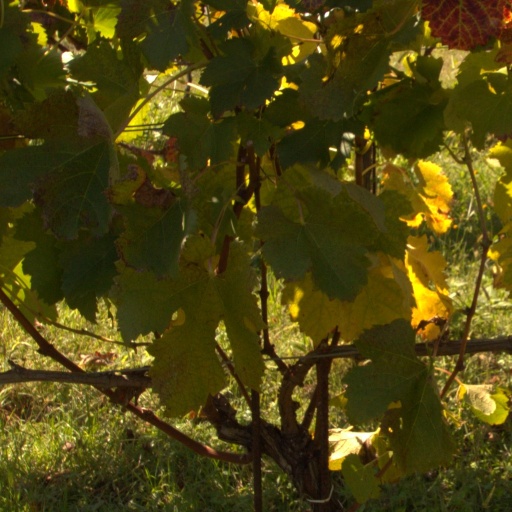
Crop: grape